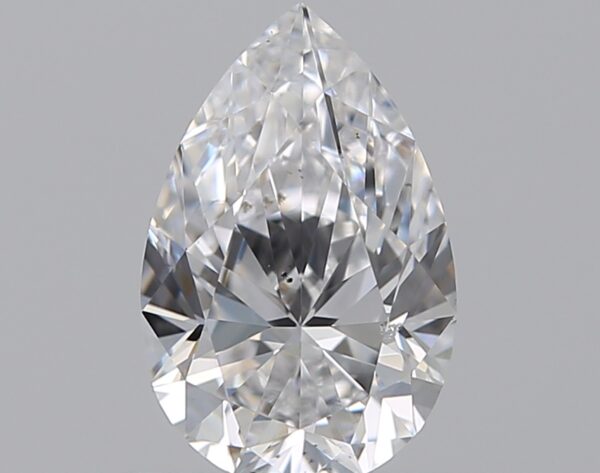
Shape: pear
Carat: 0.75
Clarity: SI1
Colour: D
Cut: EX
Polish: EX
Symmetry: EX
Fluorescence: N
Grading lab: GIA
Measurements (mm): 7.77 x 5.06 x 3.18